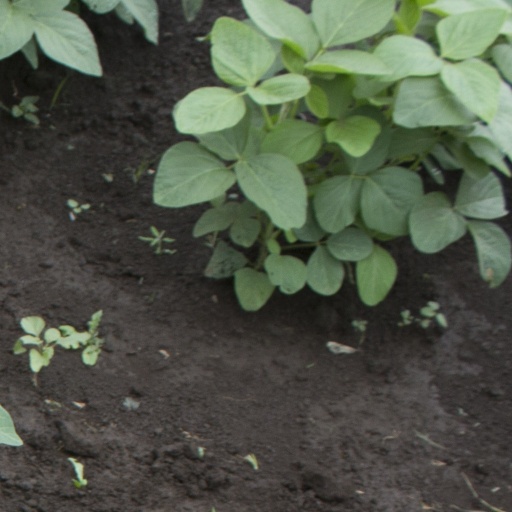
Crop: soybean